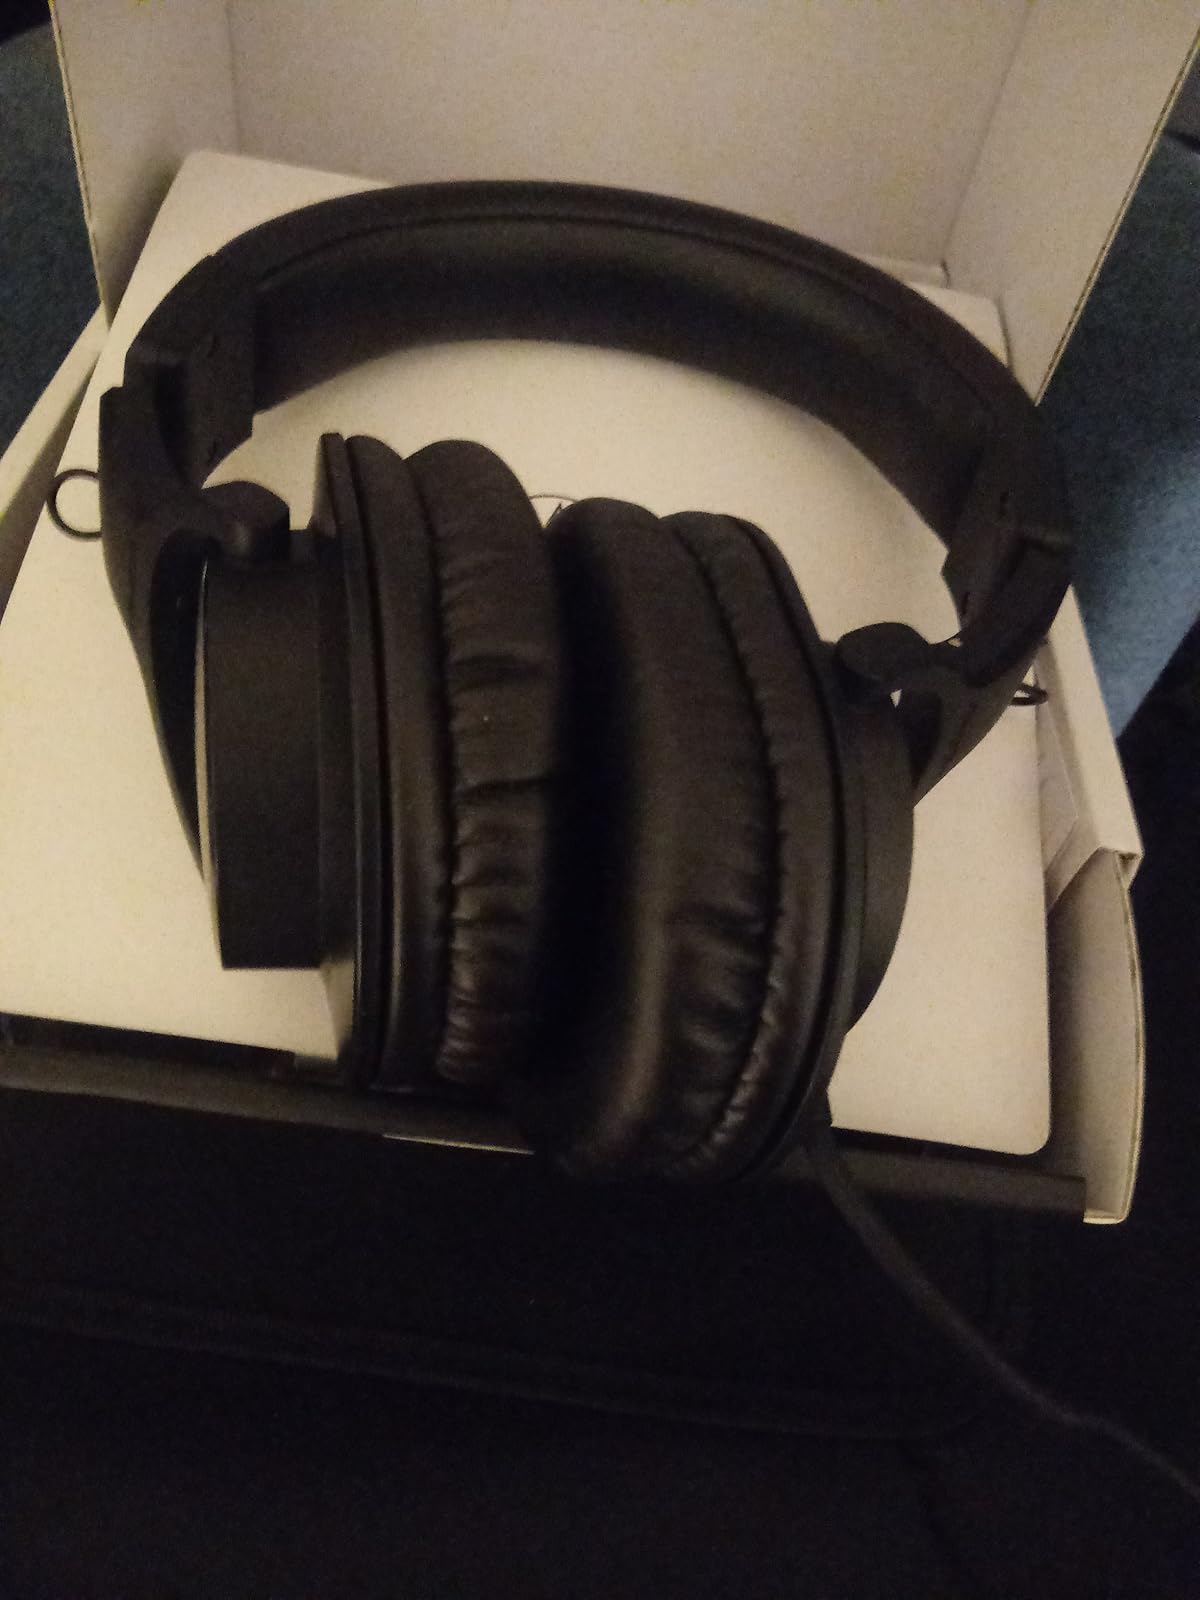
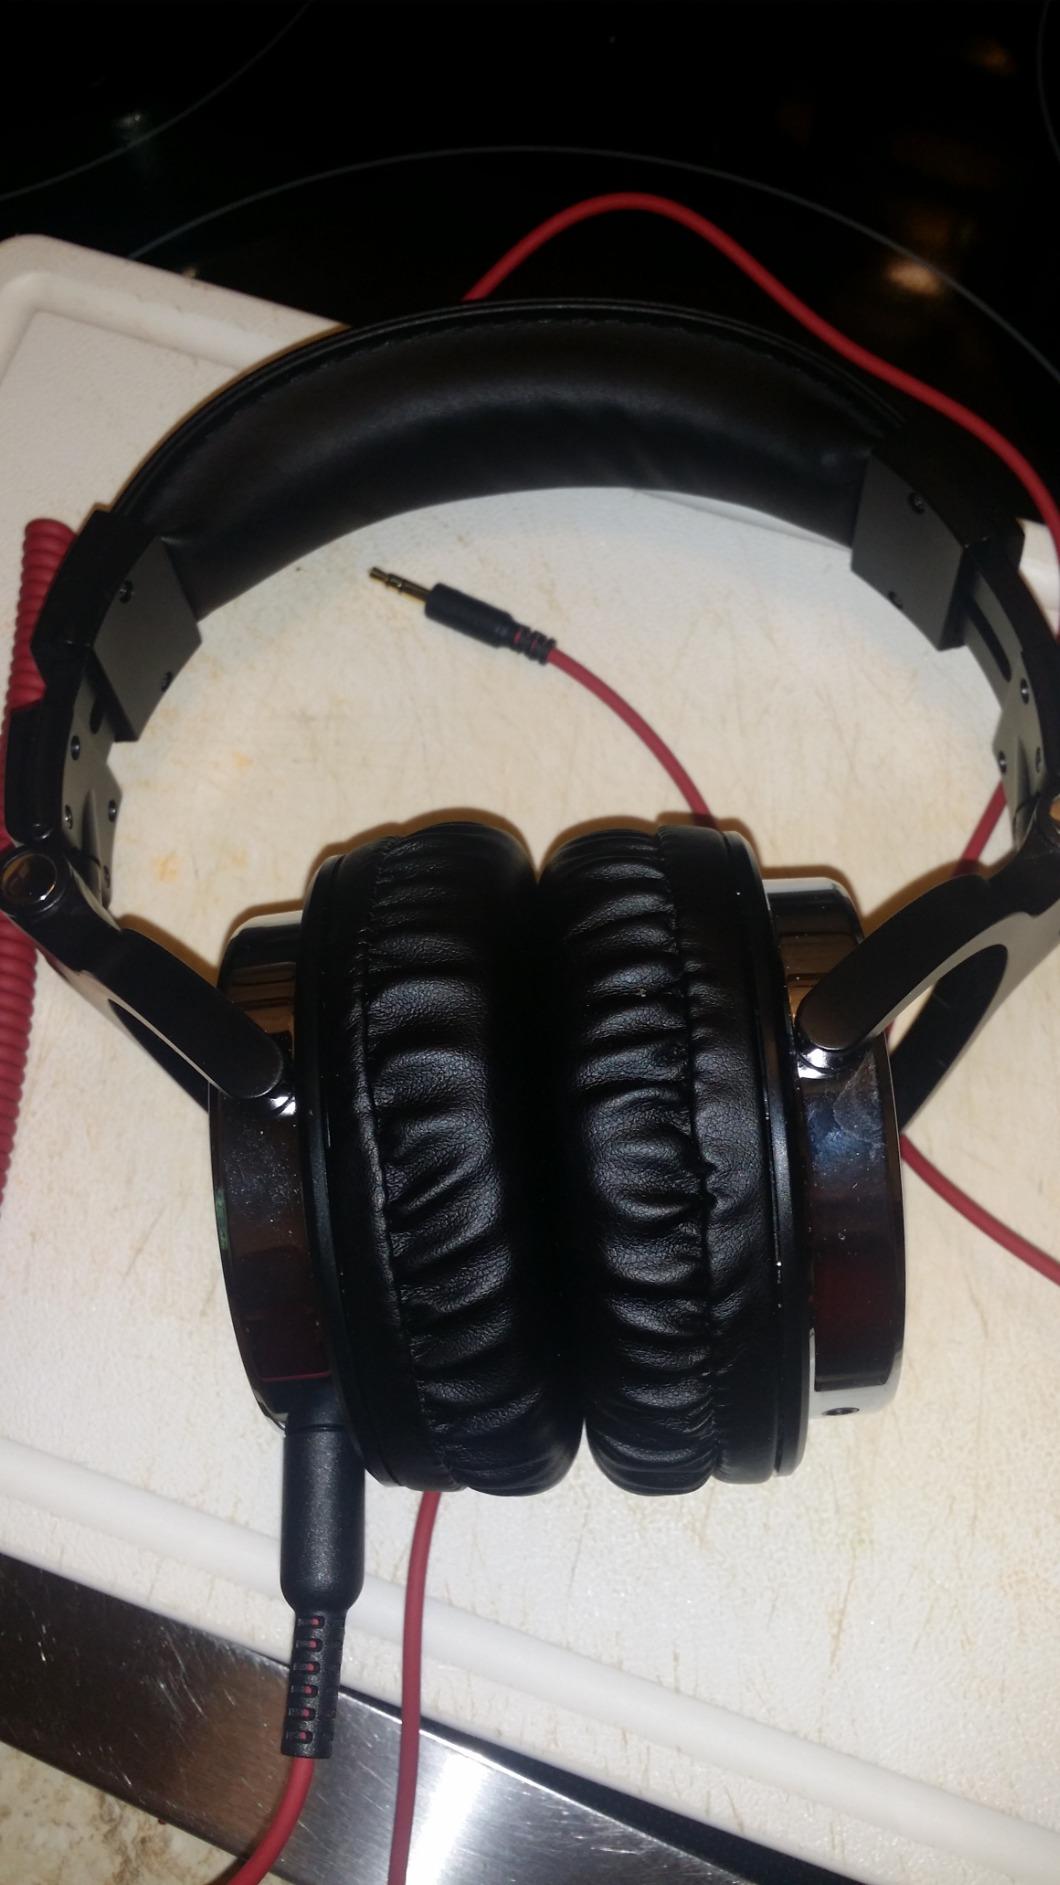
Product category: headphones
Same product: no